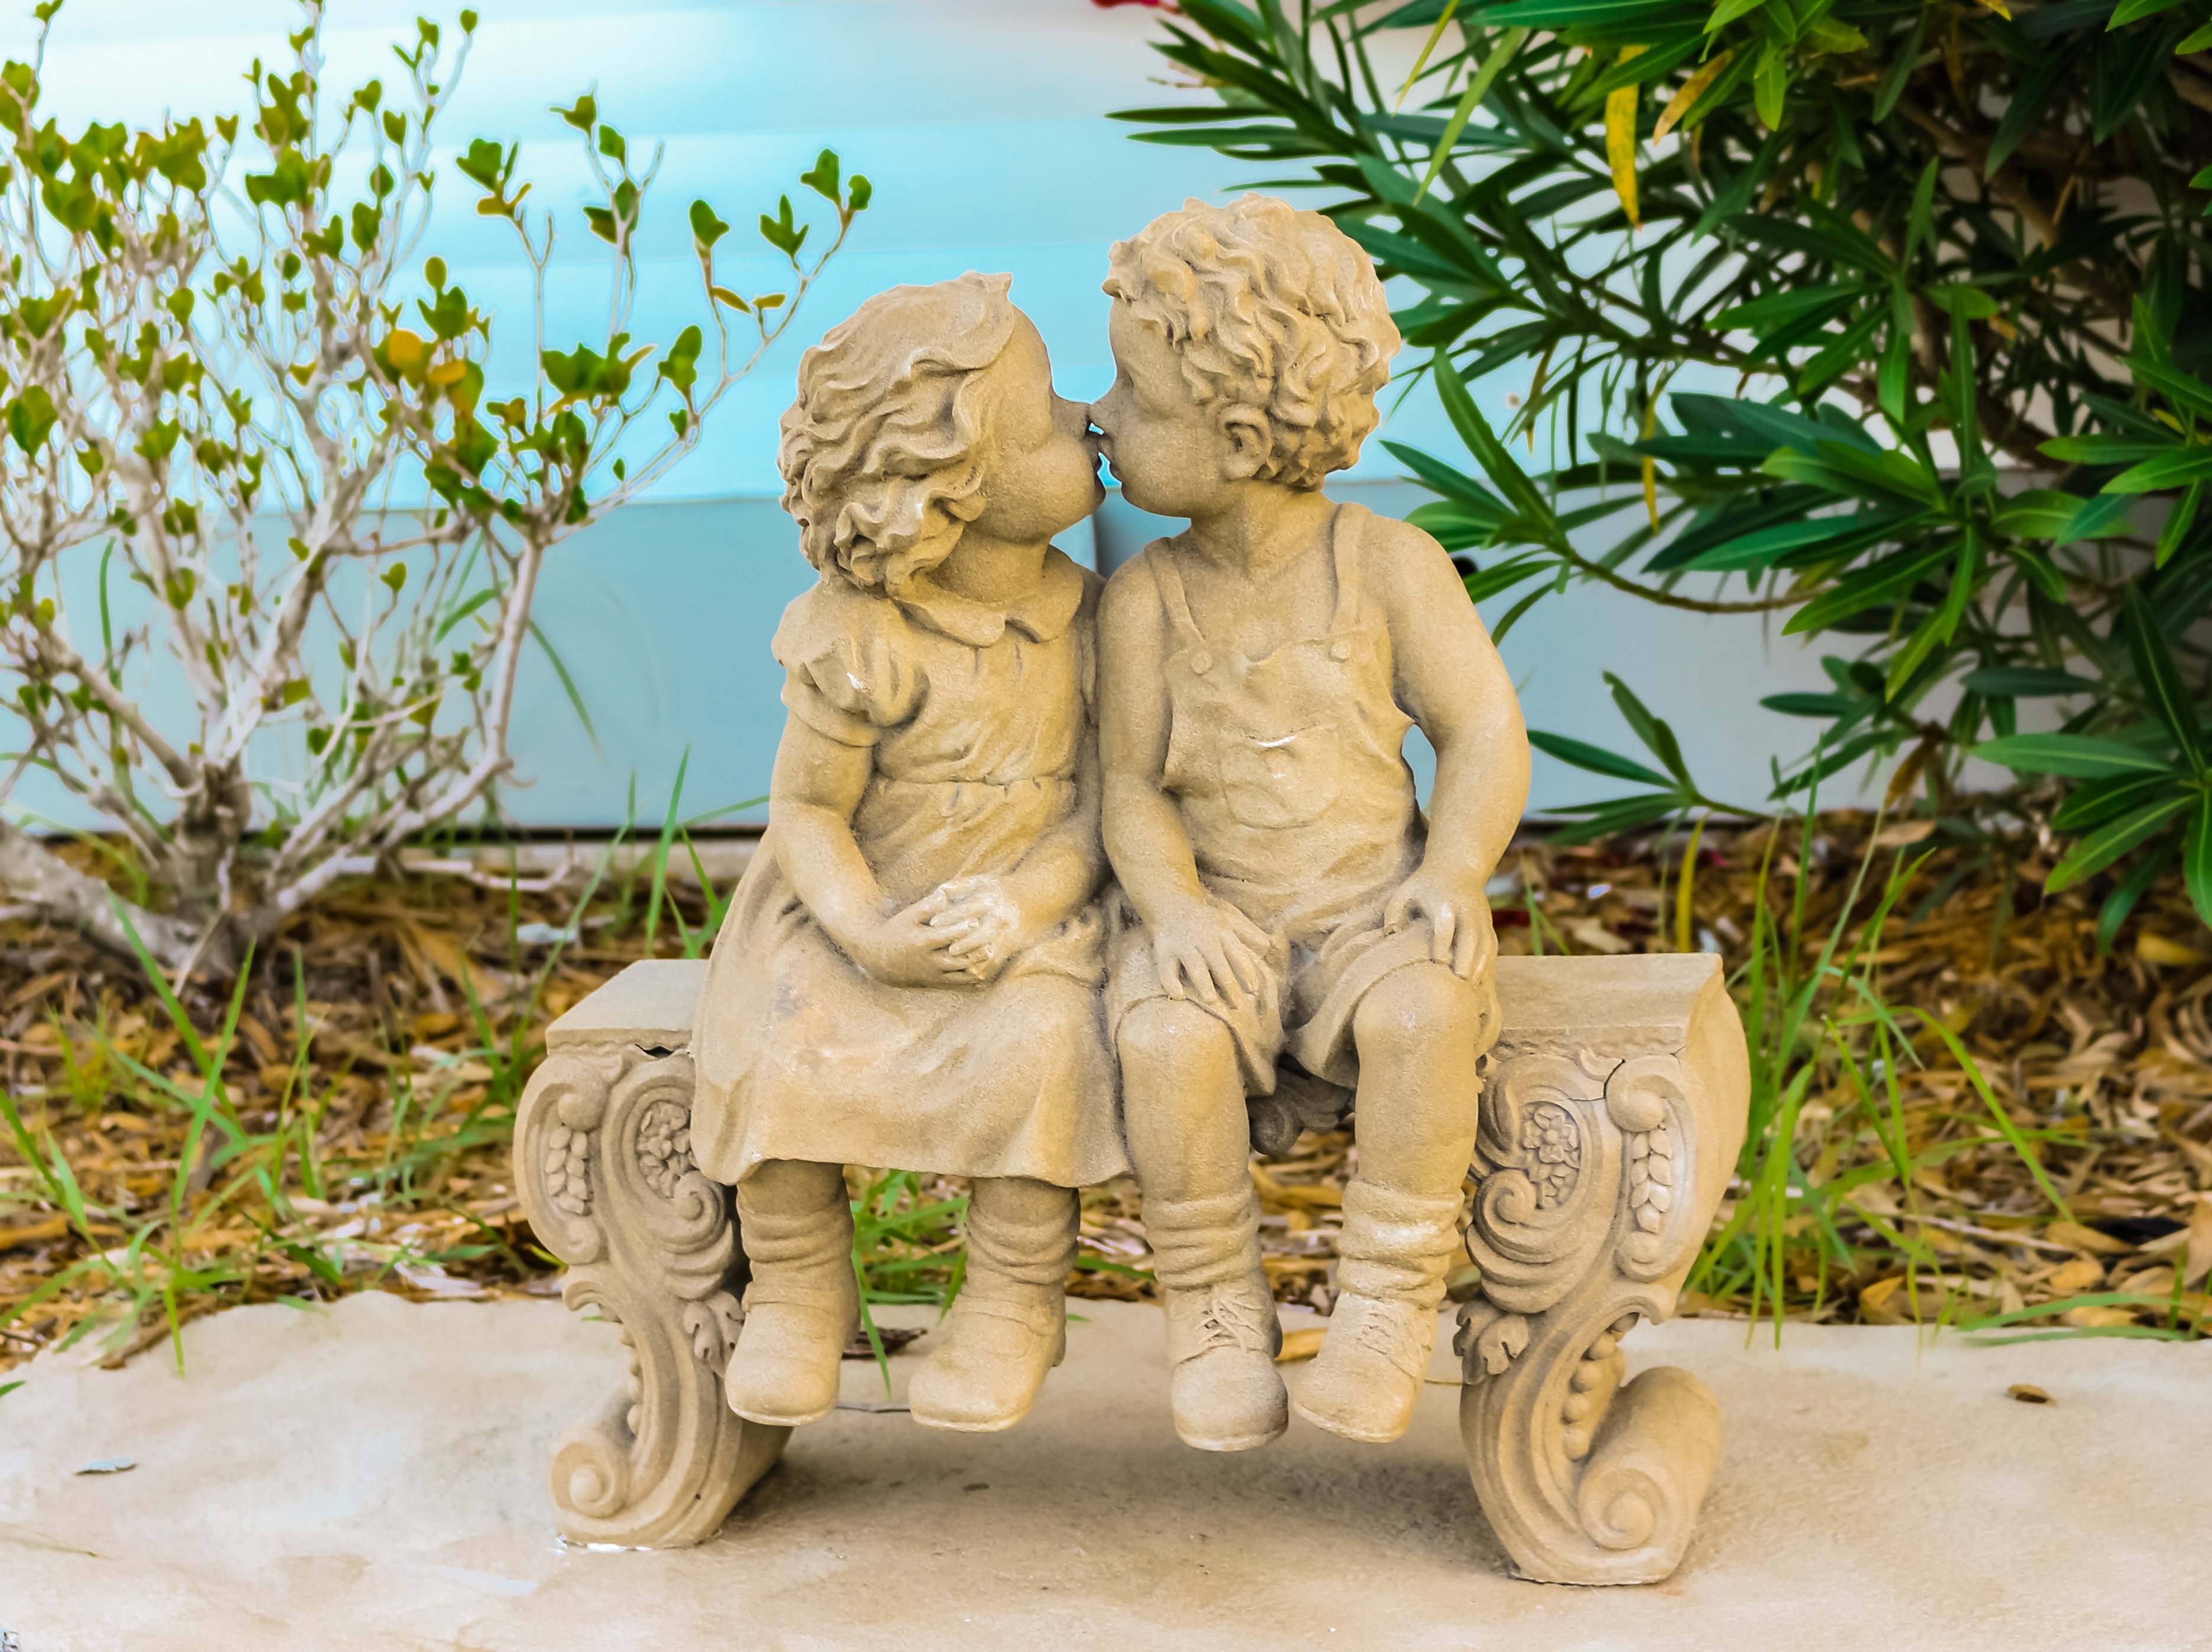
sand, stone, monument, statue, jungle, garden, ornament, sculpture, art, bank, figure, sculptures, carving, mythology, human positions